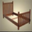
Label: bed